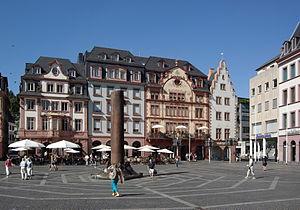
Mayence, Markt, une place de centre historique de Mayence voisin de cathedrale
La vieille ville de Mayence ou Mainz-Altstadt, est le centre historique de la ville de Mayence. Jusqu'aux premières extensions dans les années 1870, la vieille ville correspond à Mayence tout entière. Le centre historique est traditionnellement divisée en quartiers portant les noms d'importantes rues ou portes de la ville: Bleichenviertel, das Schlossviertel, le Stefansberg, le quartier sous le Kupferbergterrasse, le Lauterenviertel, le Winterhafen. Elle reste l'un des meilleurs témoins de l'urbanisme médiéval en Europe.